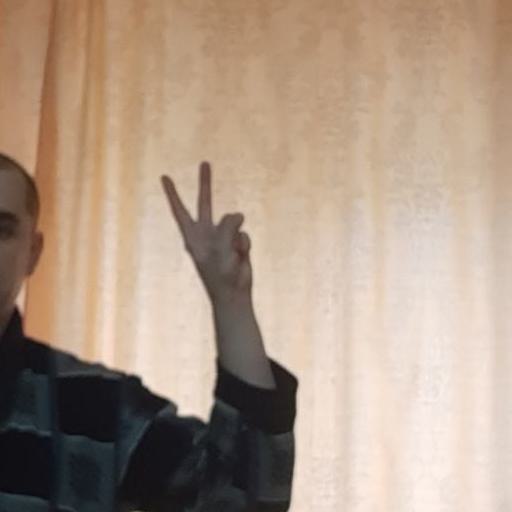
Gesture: peace